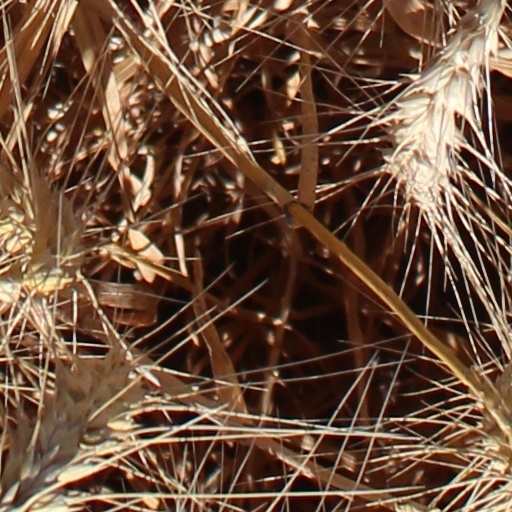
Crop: wheat